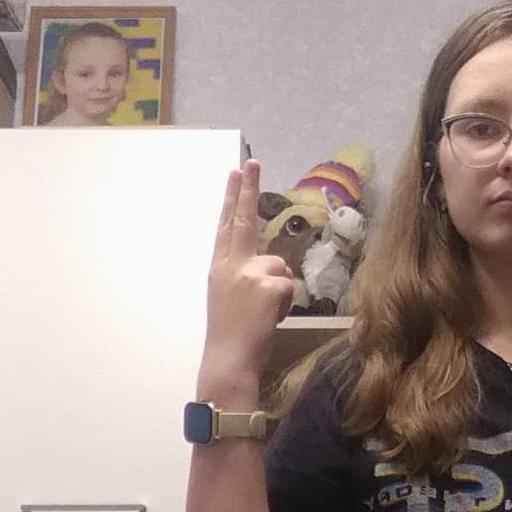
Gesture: two_up_inverted